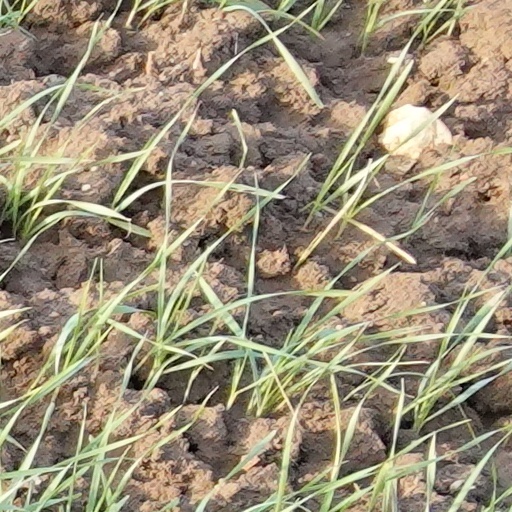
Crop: wheat